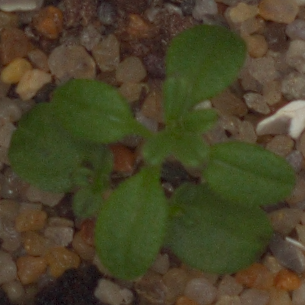
Label: cleavers